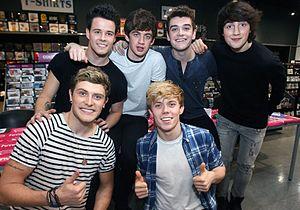
Brendan Murray, né le 16 novembre 1996, est un chanteur irlandais et ancien membre du boys band irlandais Hometown. Il représente l'Irlande au Concours Eurovision de la chanson 2017 en solo.